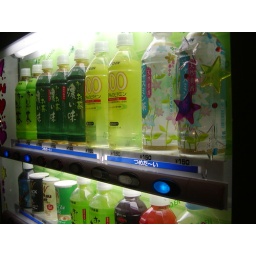
a street drinks vending machine in downtown tokyo